2014 Arctic Winter Games

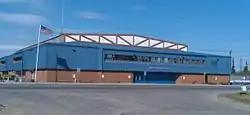
Big Dipper Ice Arena in Fairbanks.

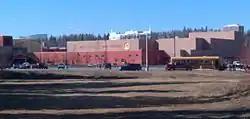
West Valley High School in Fairbanks.

The following venues hosted sports events during the games. All locations were located in or around Fairbanks unless mentioned otherwise.